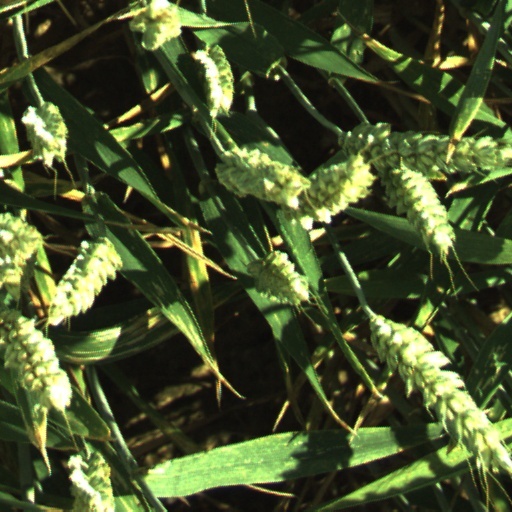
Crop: wheat